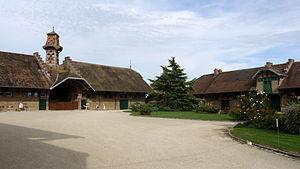
Ferme_de_Forest avec pigeonnier Chaumes_en_Brie, Seine et Marne, Ile de France
Chaumes-en-Brie est une commune française située dans le département de Seine-et-Marne en région Île-de-France.